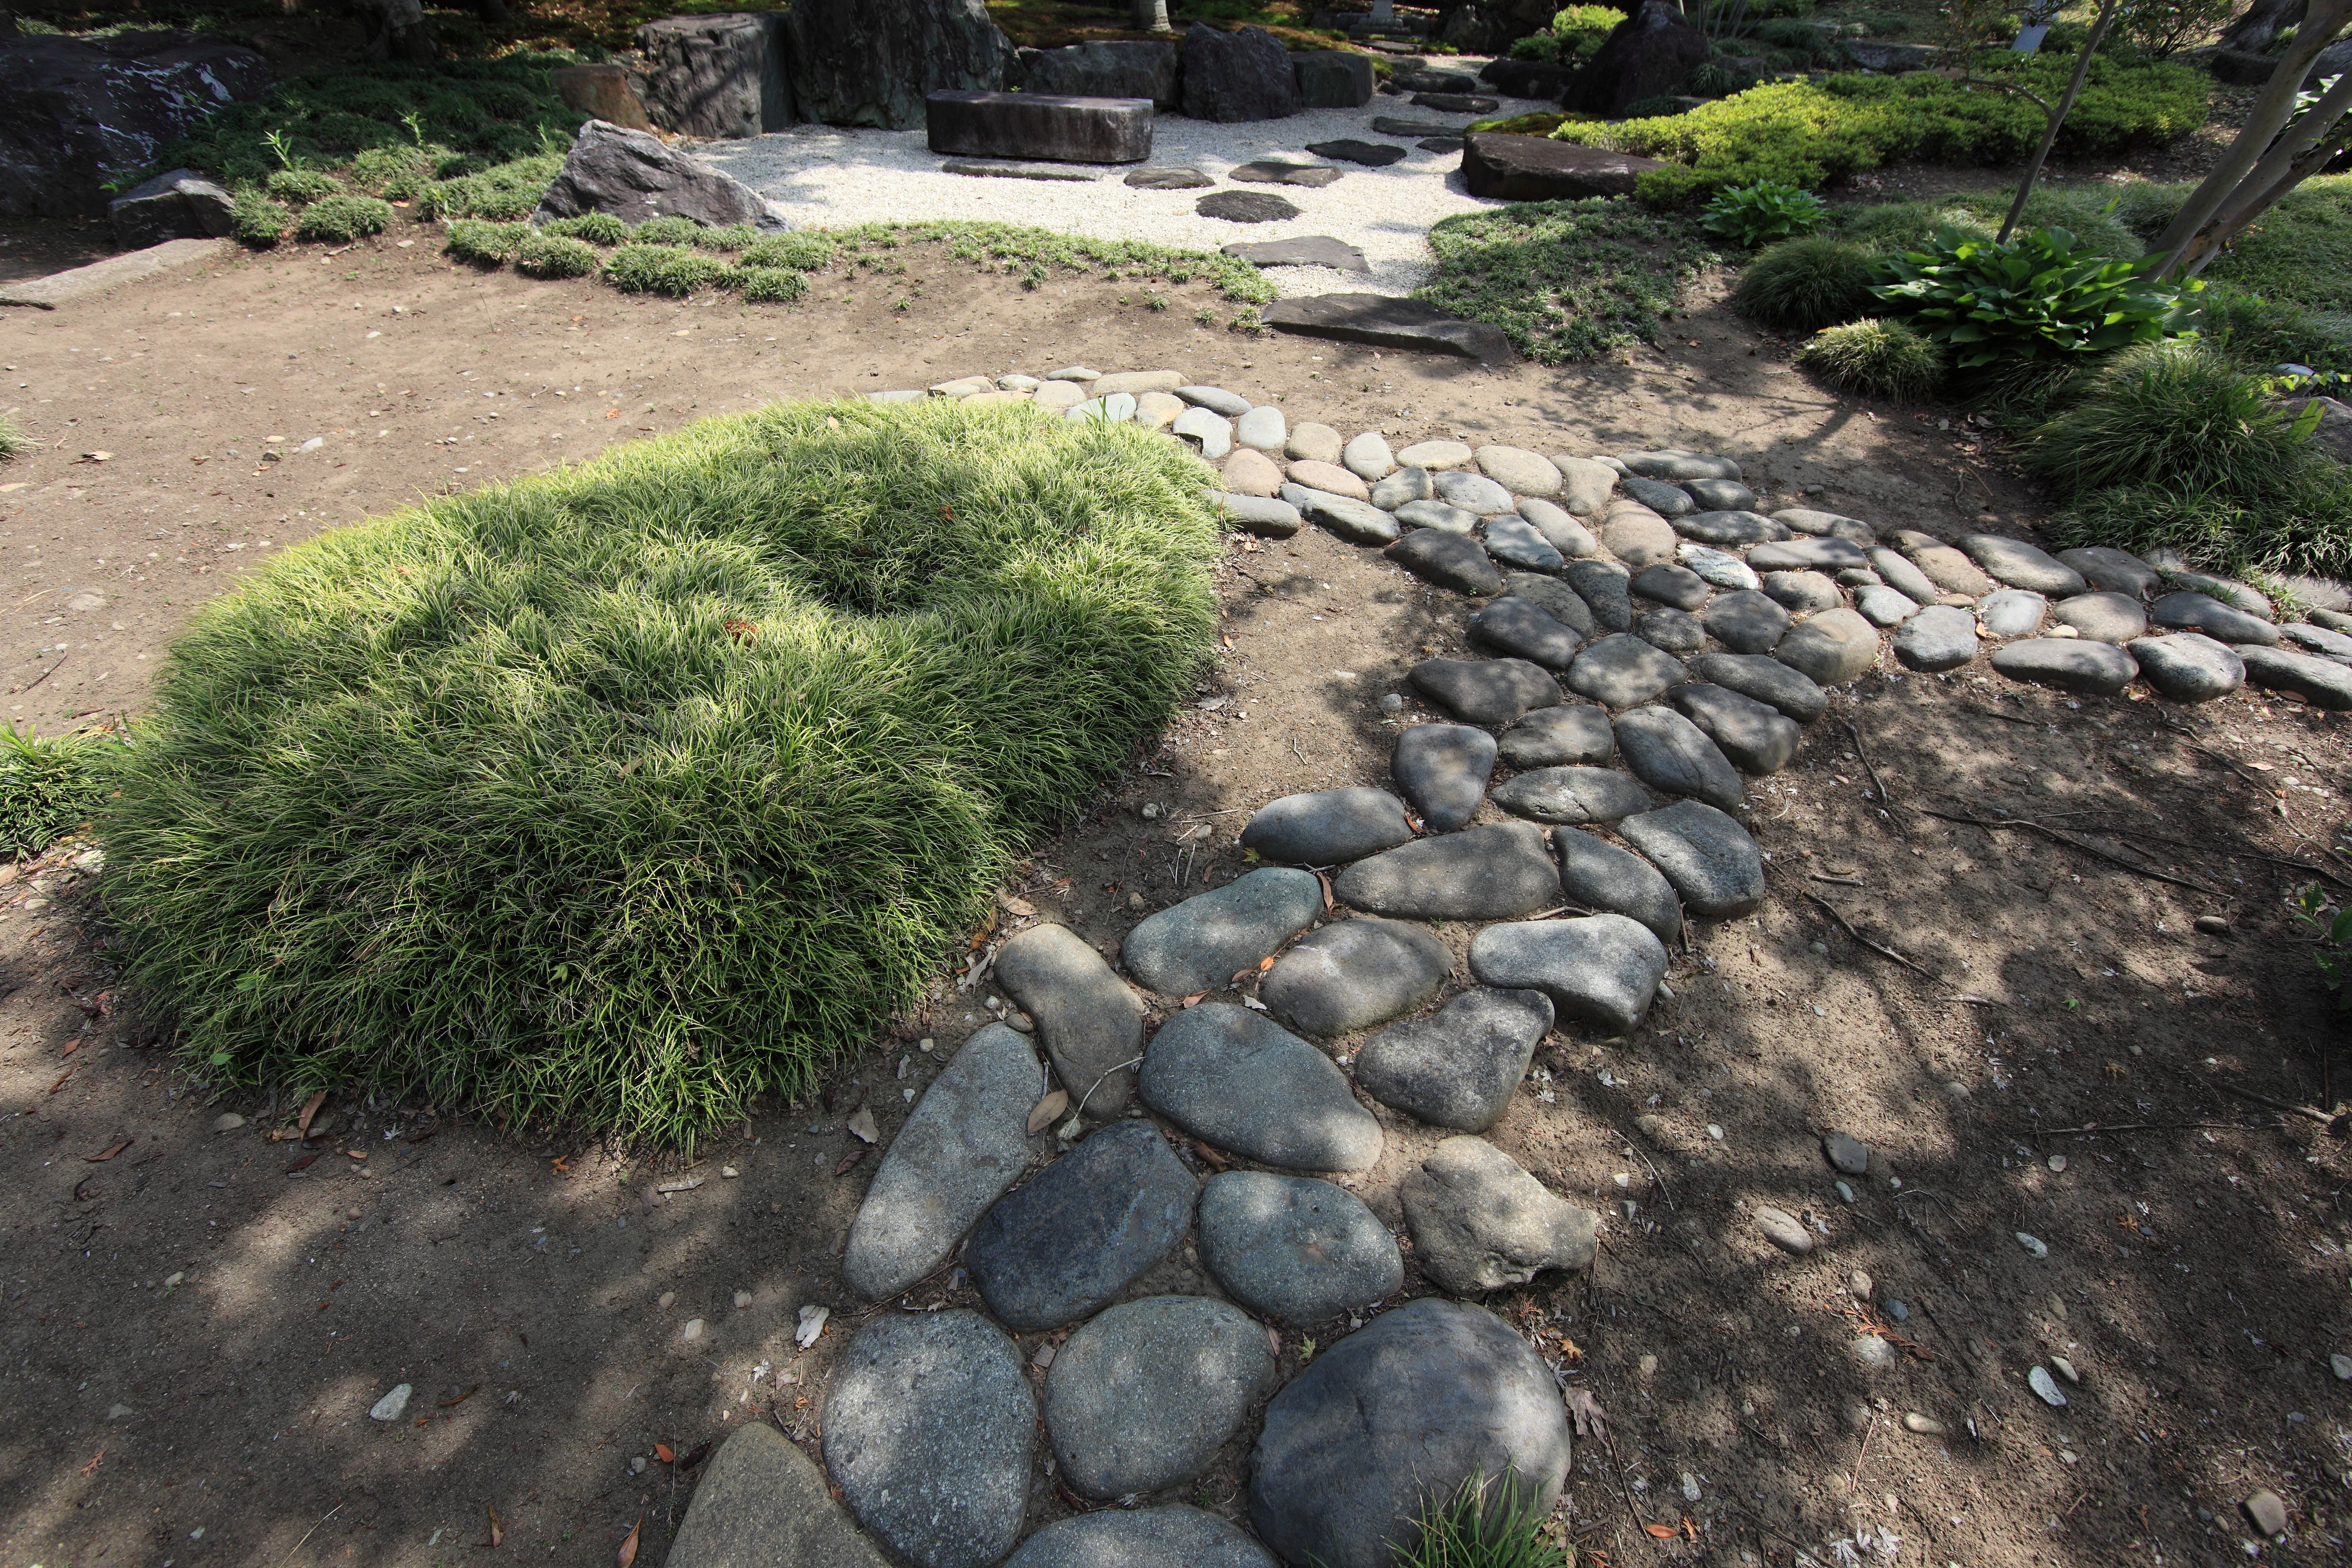
landscape, grass, rock, lawn, cobblestone, wall, walkway, pond, stream, high, backyard, soil, stone wall, garden, cool image, landscaping, japanese, shrub, boulder, tochigi, 5d, style, hires, i, yard, markii, hi, res, resolution, mooka, kinreisoh, road surface, flagstone